Griffith Island (Georgian Bay)

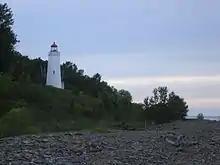
Tower at Griffith Island

Griffith Island is an island in Georgian Bay, in the province of Ontario, Canada. It is one of three islands in Colpoys Bay, and sits to the north east of Wiarton and north of Owen Sound. The other two islands in Colpoy's Bay are White Cloud Island and Hay Island. From the early 1970s, the island has been owned by and in private use of the Griffith Island Club, principally for recreational shooting and hunting. Hence, it is strictly off limits to the general public. The island has an airstrip, visible from satellite imagery, permitting authorized small aircraft to access the island.